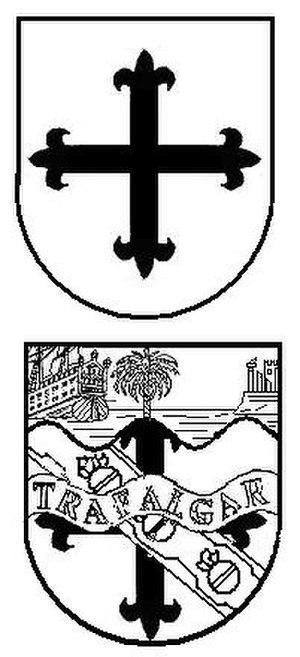
L’héraldique britannique a une histoire qui remonte au XIIᵉ siècle. Similaire à l'héraldique française ou allemande, elle possède néanmoins quelques traits caractéristiques.